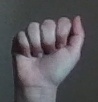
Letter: saad